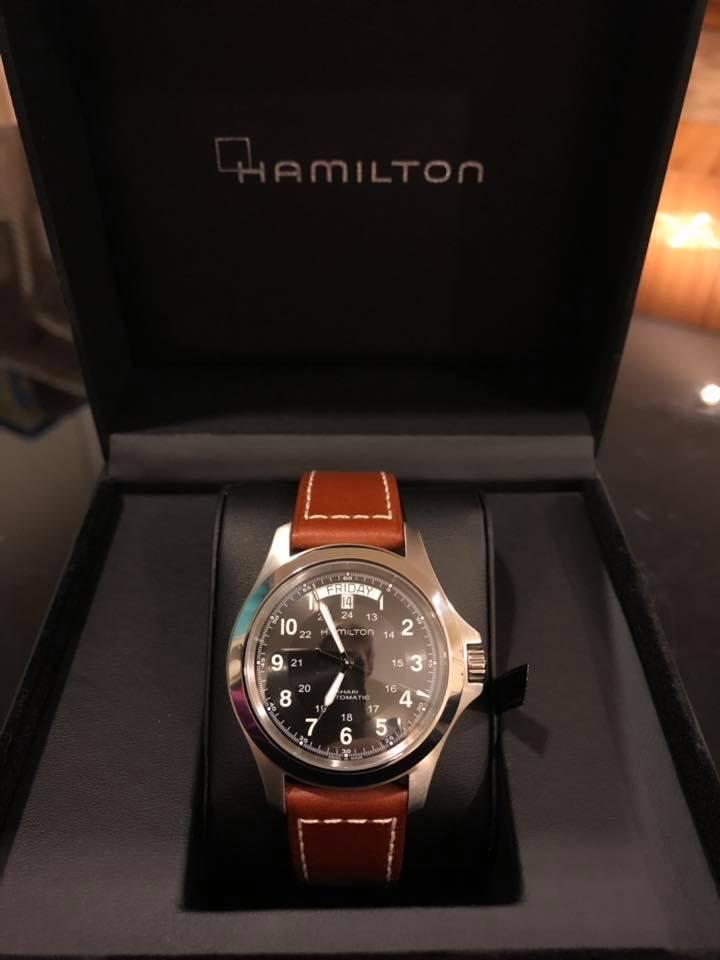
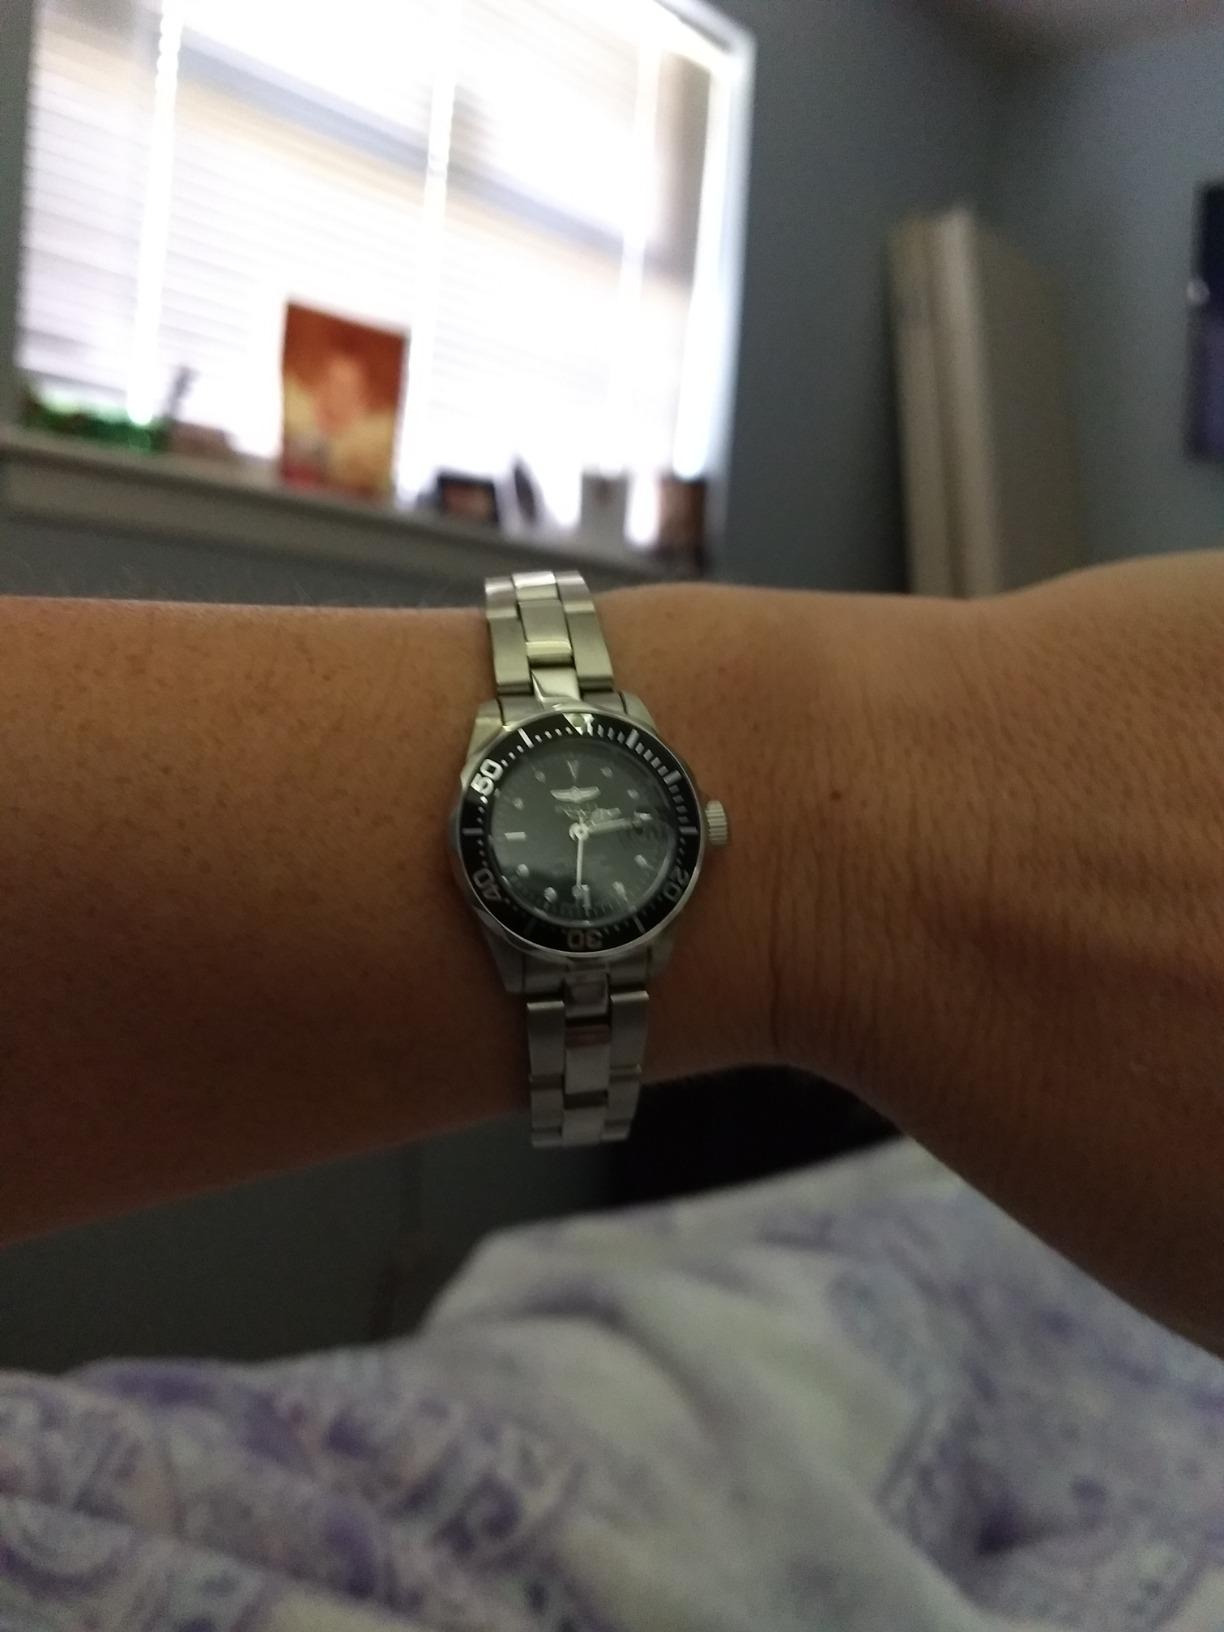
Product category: accessories_watch
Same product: no